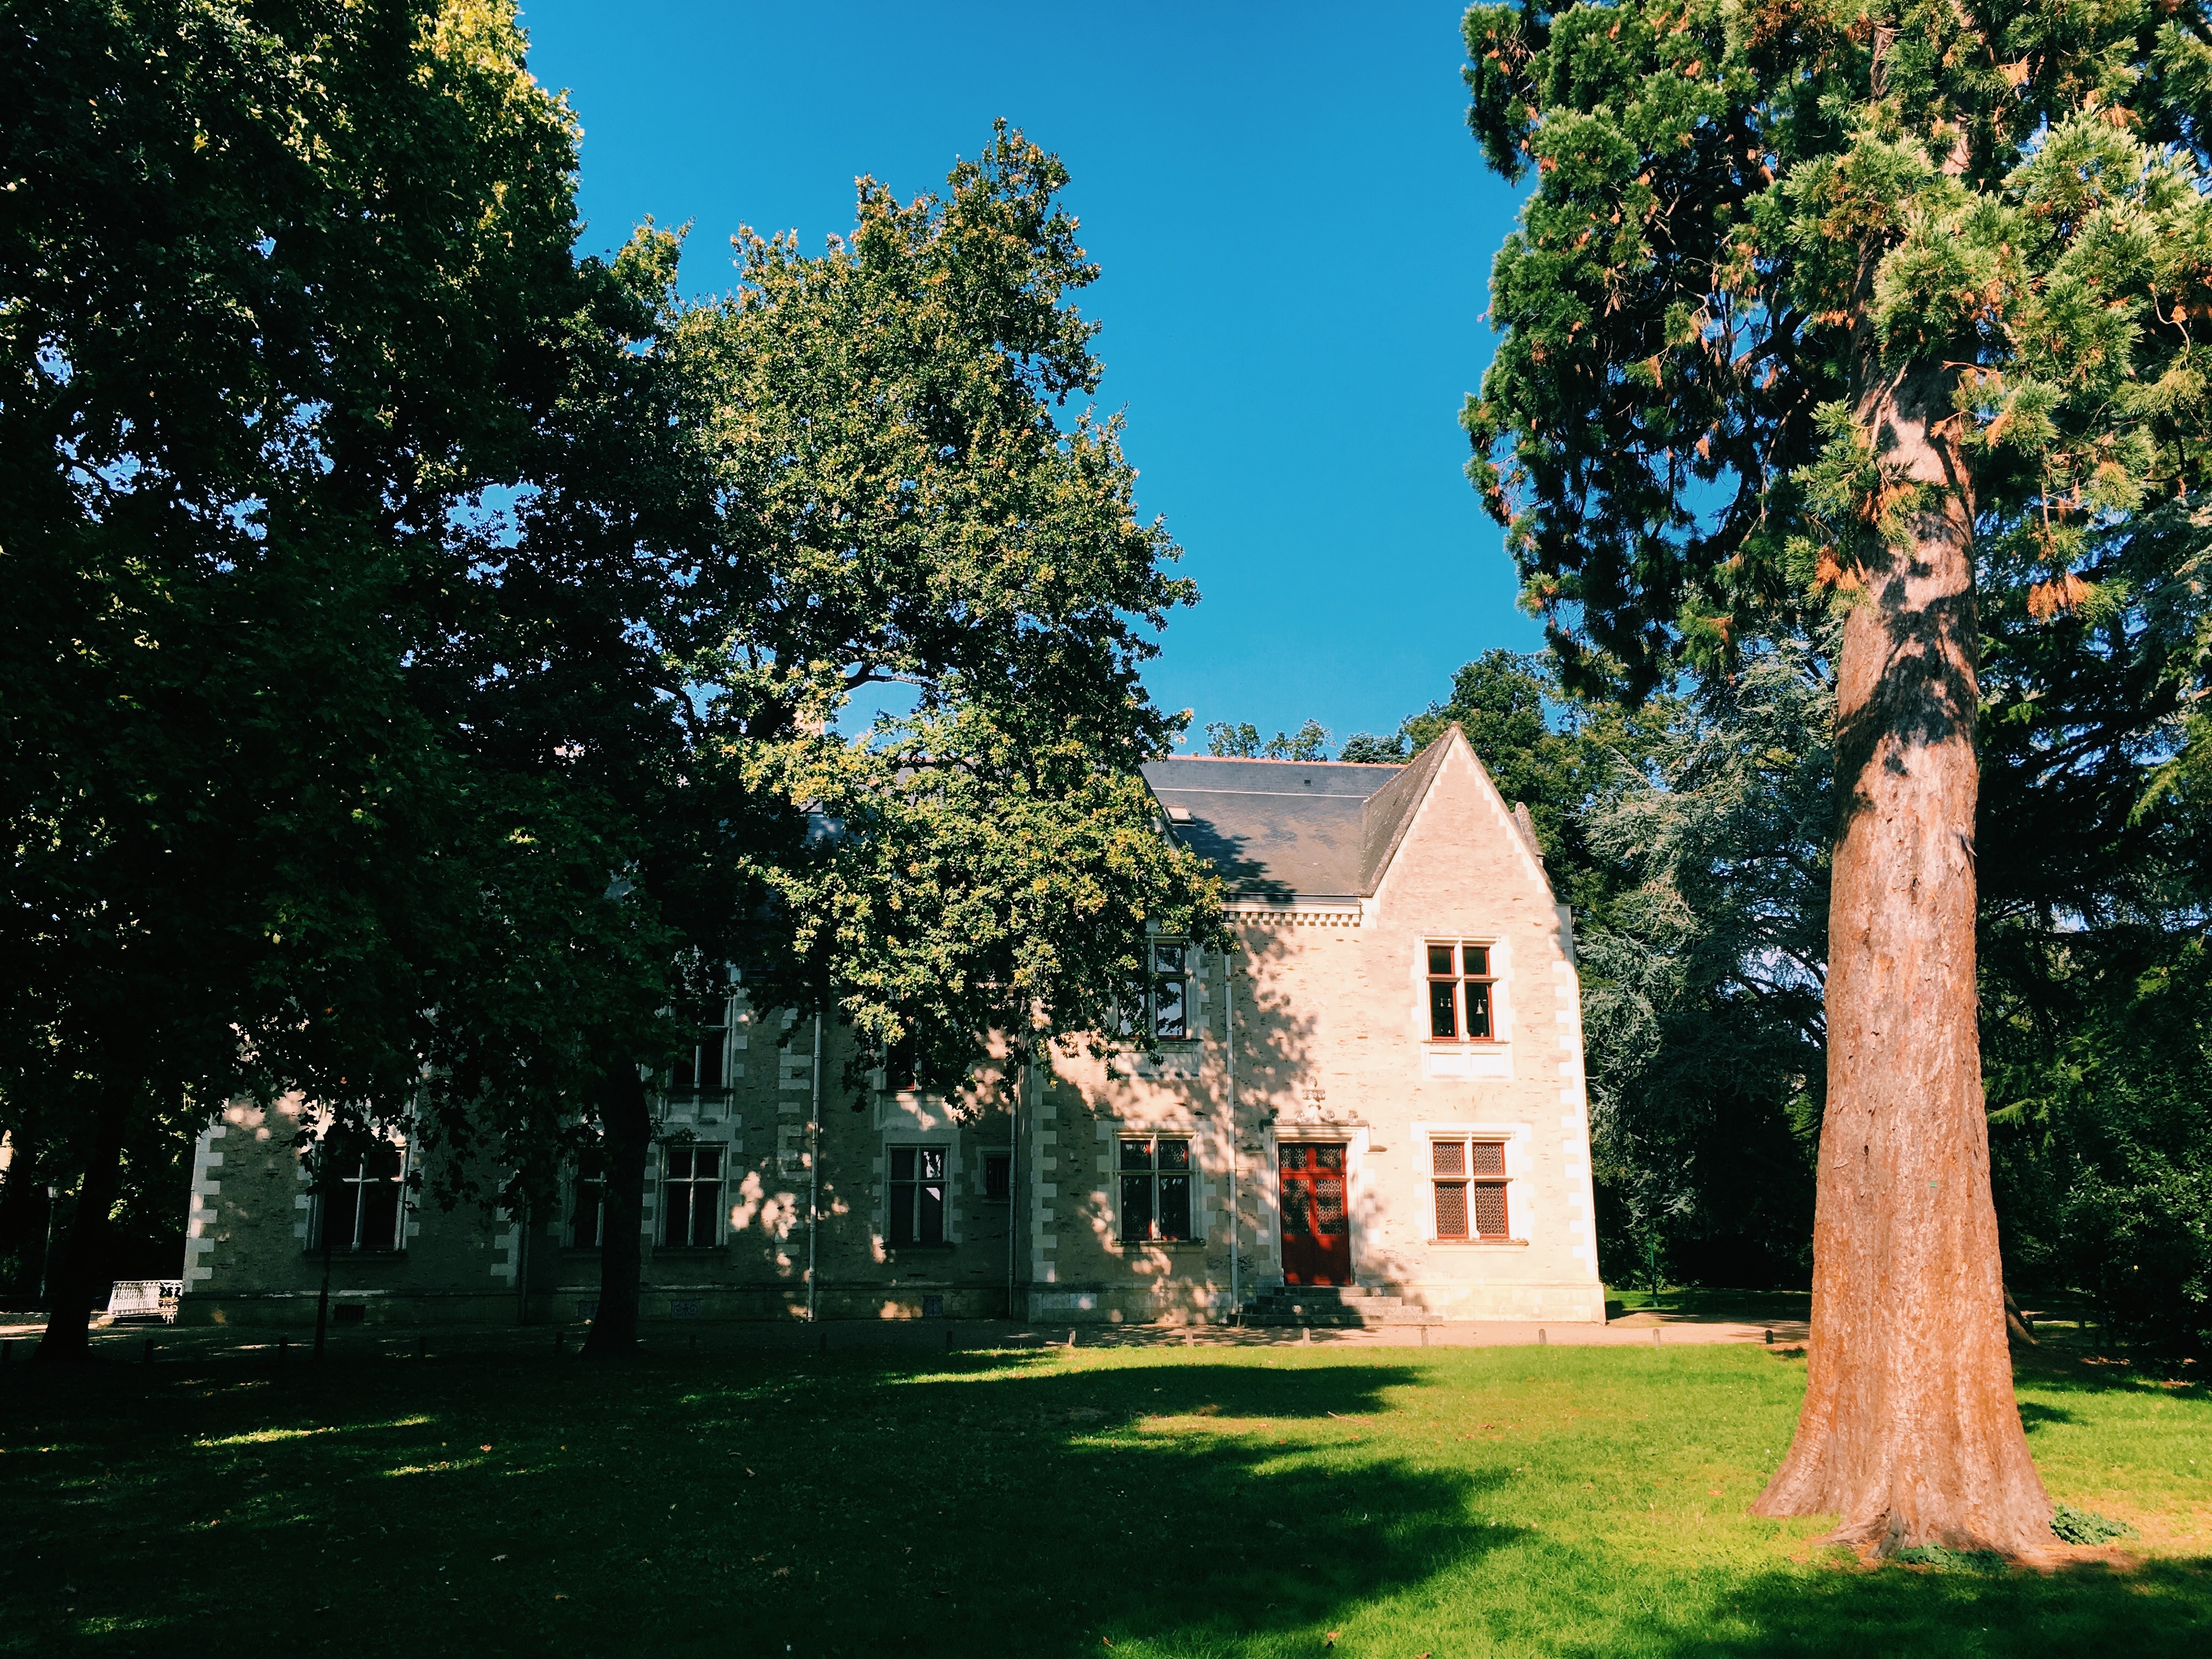
tree, lawn, house, leaf, flower, chateau, autumn, garden, estate, rural area, woody plant